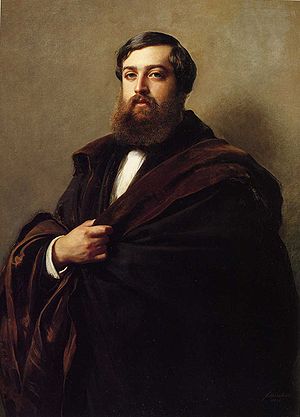
Salon des Refusés / Salon de Paris – den officielle udstilling / Salonernes udvikling i det andet kejserrige indtil 1863
Franz Xaver Winterhalter: